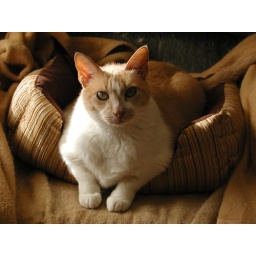
Calvin in his upstairs chair. He has a bed on a blanket, and the chair still gets covered in fur.